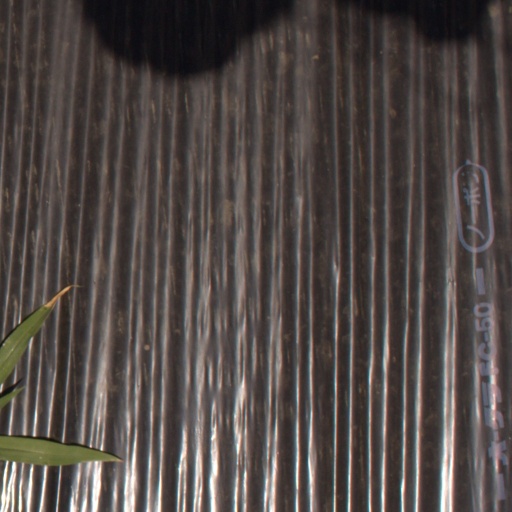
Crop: Jerusalem artichoke